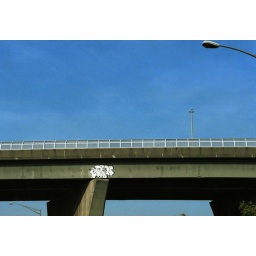
this one took balls to write, highway bridge over I-95